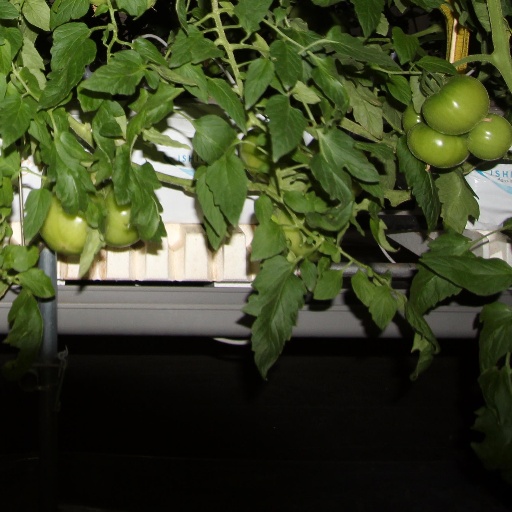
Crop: tomato